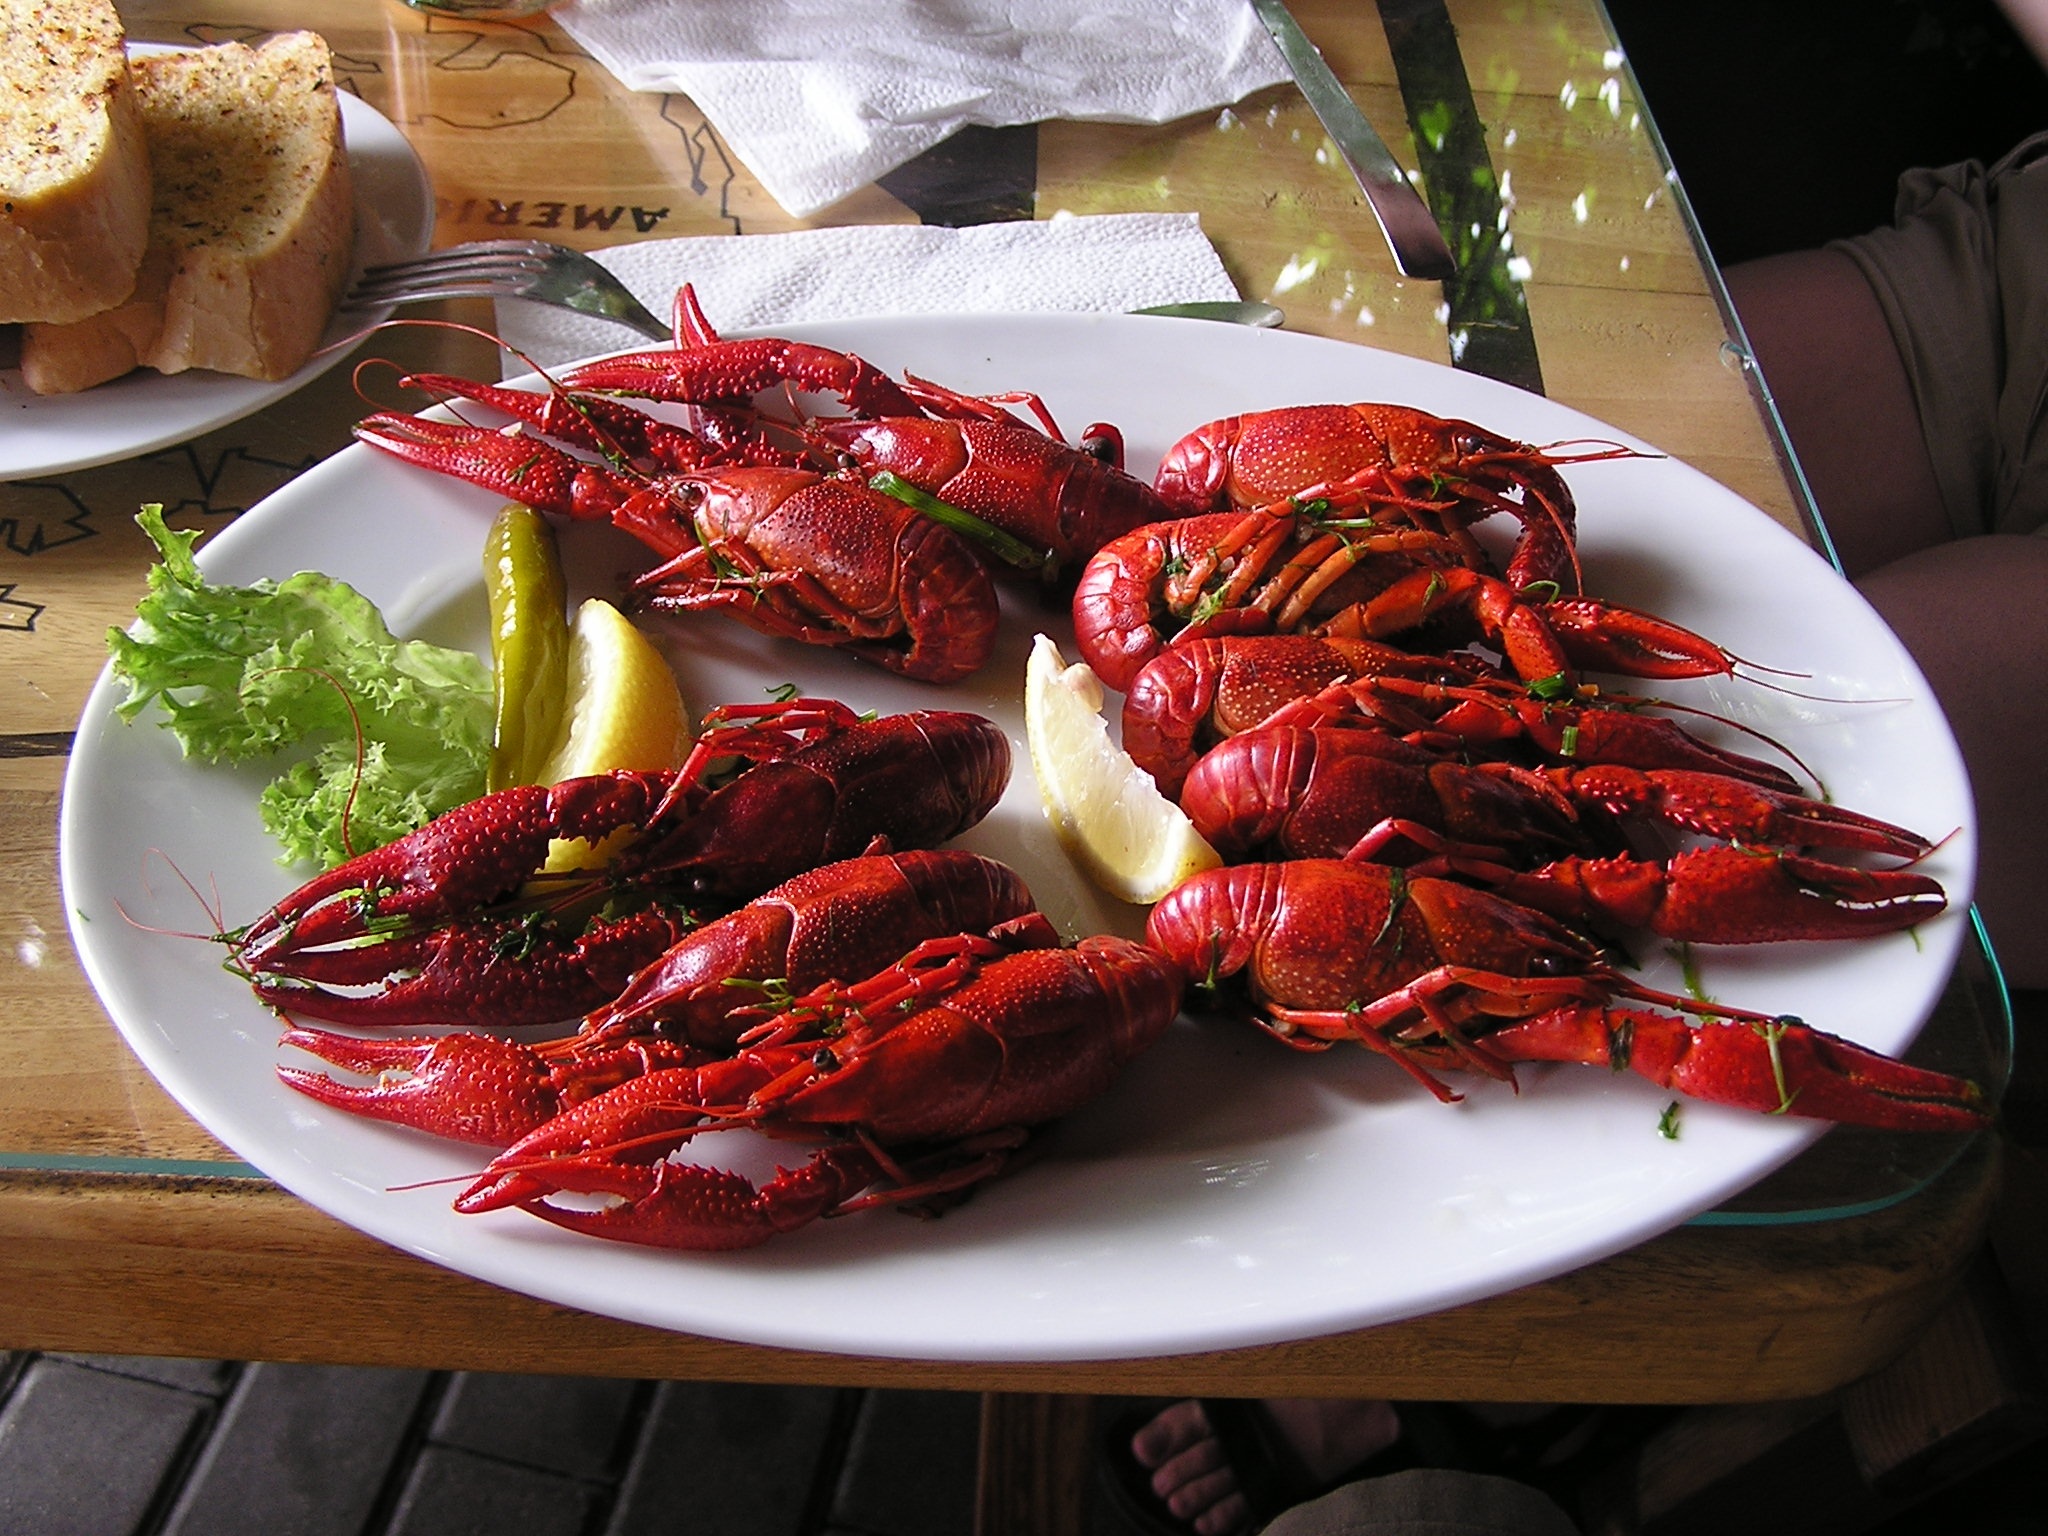
dish, meal, food, cooking, produce, plate, seafood, fish, gourmet, cuisine, invertebrate, cook, lobster, crustacean, cooked, crawfish, prepared, boil, decapoda, animal source foods, dungeness crab, seafood boil, boiled crayfish